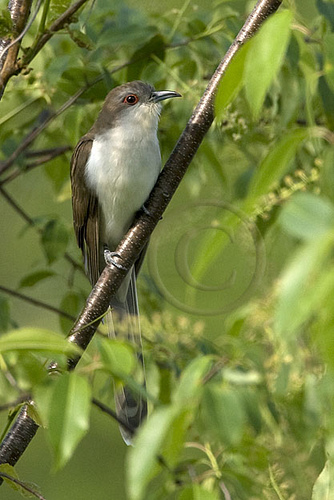
a bird that has a white belly and a brown head and wings.
a white bellied brown bird with gray feathers and yellow eyerings.
this bird has brown wingbars, with a white breast and side - it's eyering is red.
this small bird has red and black eyes , a white belly and brown wings and grey tails.
this bird has brown on the back and wingbars and a white breast and throat.
this bird is white with brown and has a long, pointy beak.
this bird has a red eye ring, white throat, belly and vest, and brown and black secondaries.
this bird is white with brown and has a long, pointy beak.
brown head, and white chest, and brown and black wings, with orange around eye.
a bird with a white breast and red and black eyes.
Species: Black Billed Cuckoo